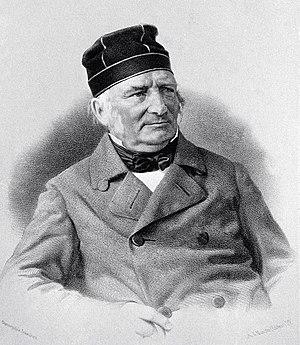
Cette liste d'astronomes et astrophysiciens russes comprend les astronomes célèbres, les astrophysiciens et les cosmologistes de l'Empire russe, l'Union soviétique et la Fédération de Russie.